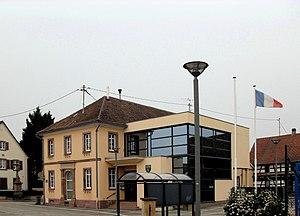
La mairie d'Ichtratzheim
Ichtratzheim est une commune française située dans le département du Bas-Rhin, en région Grand Est.